Pańska skórka

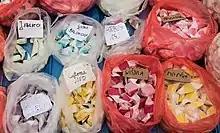
Pańska skórka in non-traditional flavors, such as (clockwise) strawberry, mango, cherry, lemon, blueberry, apple, bubble gum and watermelon.

The candy is sold at the capital's cemeteries on November 1, All Saints' Day. In 2008, it was entered on the list of traditional products in the Masovian Voivodeship. A comparable candy, known as trupi miodek ("corpse honey"), is sold in and around Kraków. The confectionery is usually made as a cottage industry product, and some Varsovians shun it as possibly cooked in unhygienic conditions.